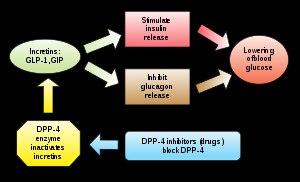
Le récepteur du glucagon-like peptide-1 ou GLP-1r est un récepteur membranaire, c'est-à-dire une protéine de la famille des récepteurs couplés aux protéines G. Il est codé par le gène humain correspondant sur le chromosome 6.
La dipeptidyl peptidase-4, également connue sous le nom anglais : adenosine deaminase complexing protein 2, et CD26 est une protéine qui, chez l'homme, est codée par le gène DPP4 situé sur le chromosome 2 humain.
Le glucagon-like peptide-1 est une incrétine, c'est-à-dire une hormone intestinale, sécrétée par les cellules entéro-endocrines de l'estomac en réponse à un repas. Le GLP-1 fait partie des hormones de satiété.